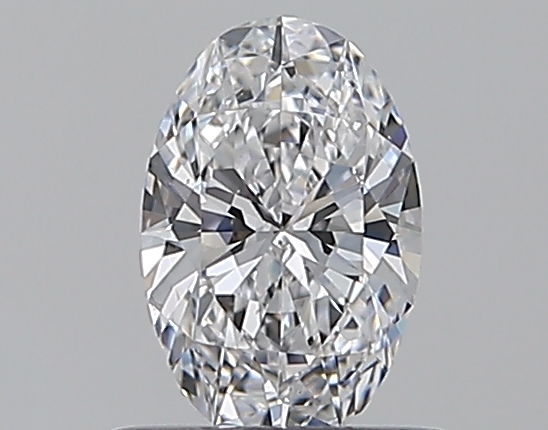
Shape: oval
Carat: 0.5
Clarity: VS2
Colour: D
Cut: EX
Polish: EX
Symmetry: VG
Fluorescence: N
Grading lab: GIA
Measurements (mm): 6.71 x 4.36 x 2.67